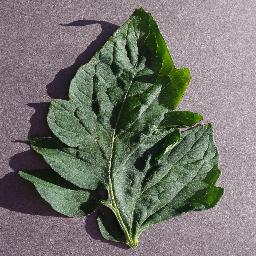
Label: Tomato___Target_Spot